Nadhim Zahawi

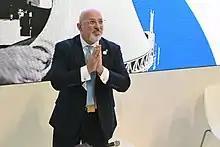
Zahawi at COP26 in 2021

During the COP26 conference in 2021, Zahawi announced a youth award scheme to tackle climate change, similar to The Duke of Edinburgh's Awards. Pupils will be encouraged to boost the biodiversity of their schools by taking initiatives such as erecting bird feeders. Young people will be given a new Climate Leader's Award for any positive work on protecting the environment, with a nationwide ceremony held each year.